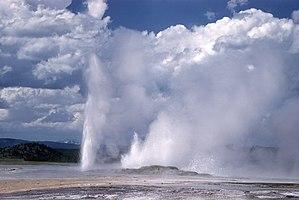
Clepsydra Geyser est un geyser de type « cône » situé dans le Lower Geyser Basin dans le parc national de Yellowstone aux États-Unis.